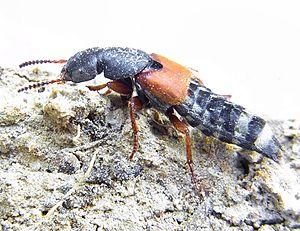
Platydracus est un genre de coléoptères comprenant de nombreuses espèces, dont certaines en Europe.